Dothan Regional Airport

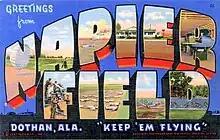
World War II Napier Field postcard

The field was inactivated by the U.S. Army Air Forces on October 31, 1945, and the airfield and its improvements were made available to the City of Dothan and Houston County under an Agreement in 1946 which was jointly accepted. The airport lands lay dormant for about 20 years and Houston County later turned its share of Napier Field to the city.